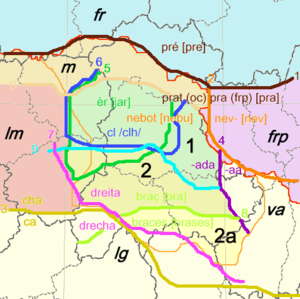
Isoglosses de délimitation de l'auvergnat